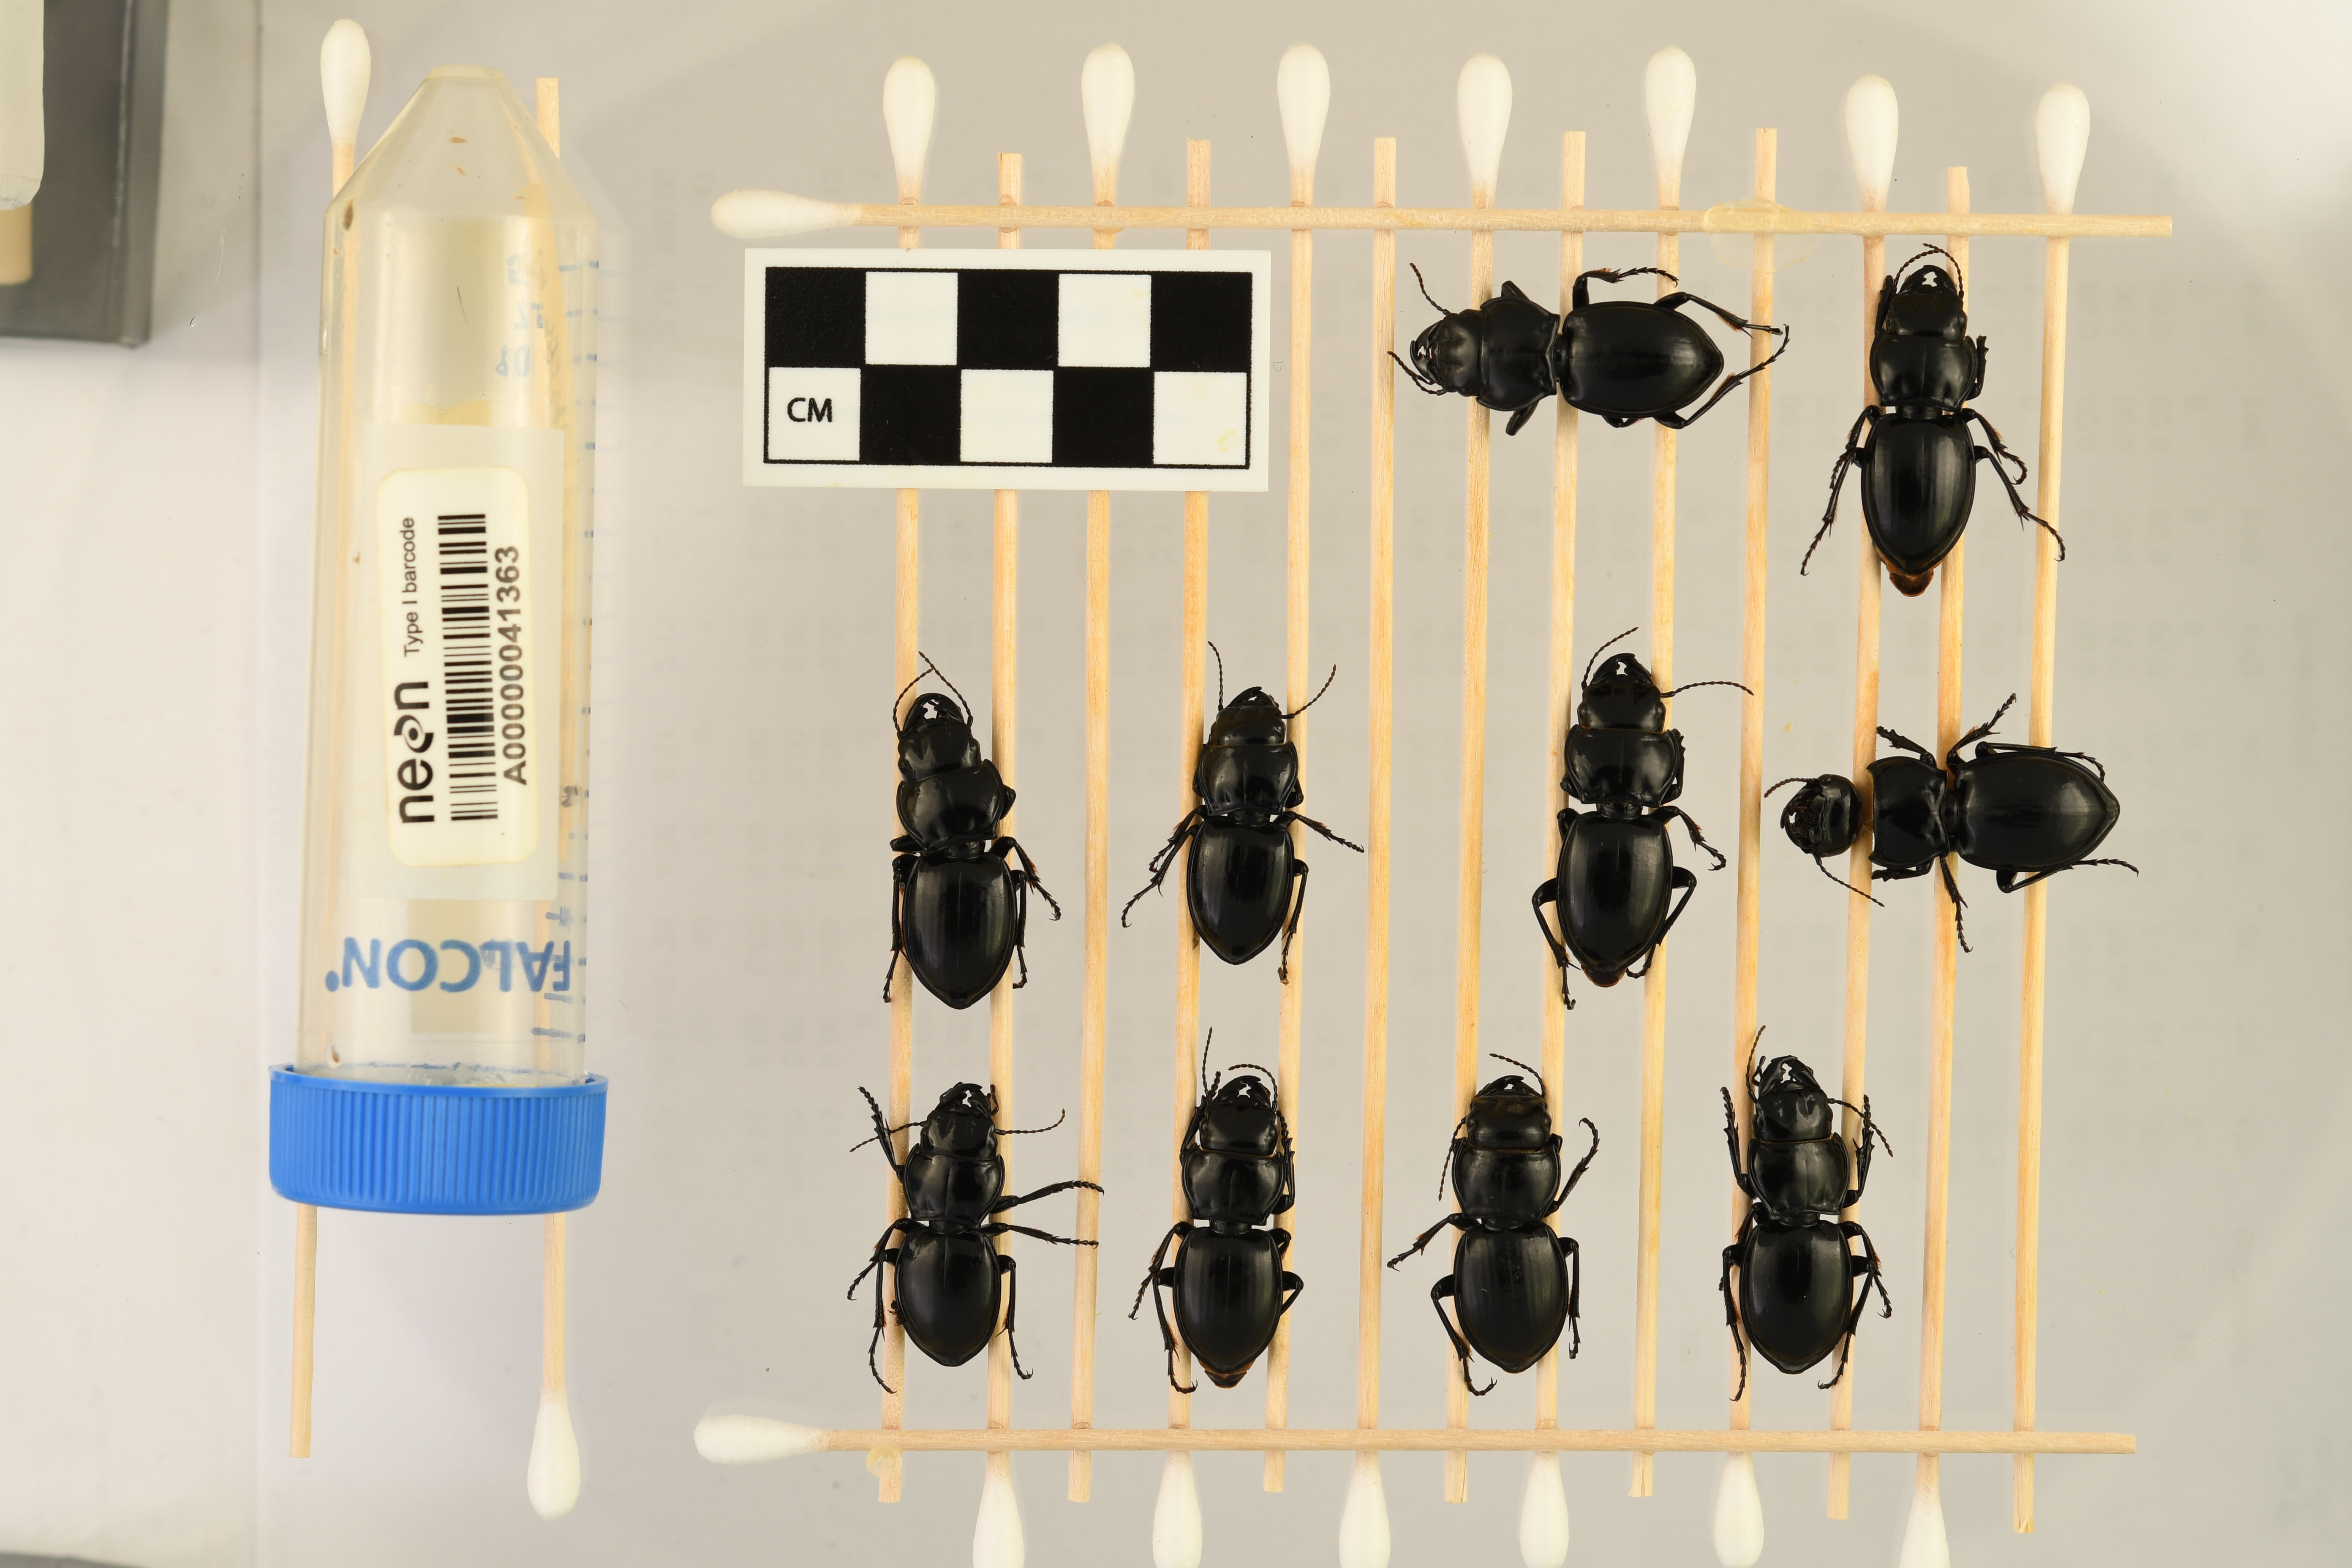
Pasimachus californicus — Konza Prairie Biological Station NEON, plot KONZ_002. Beetle 1, ElytraLength: 1.687 cm (lying flat: Yes)

Pasimachus californicus — Konza Prairie Biological Station NEON, plot KONZ_002. Beetle 1, ElytraWidth: 1.091 cm (lying flat: Yes)

Pasimachus californicus — Konza Prairie Biological Station NEON, plot KONZ_002. Beetle 2, ElytraLength: 1.7 cm (lying flat: Yes)

Pasimachus californicus — Konza Prairie Biological Station NEON, plot KONZ_002. Beetle 2, ElytraWidth: 1.068 cm (lying flat: Yes)

Pasimachus californicus — Konza Prairie Biological Station NEON, plot KONZ_002. Beetle 3, ElytraLength: 1.652 cm (lying flat: Yes)

Pasimachus californicus — Konza Prairie Biological Station NEON, plot KONZ_002. Beetle 3, ElytraWidth: 1.067 cm (lying flat: Yes)

Pasimachus californicus — Konza Prairie Biological Station NEON, plot KONZ_002. Beetle 4, ElytraLength: 1.546 cm (lying flat: Yes)

Pasimachus californicus — Konza Prairie Biological Station NEON, plot KONZ_002. Beetle 4, ElytraWidth: 1.008 cm (lying flat: Yes)

Pasimachus californicus — Konza Prairie Biological Station NEON, plot KONZ_002. Beetle 5, ElytraLength: 1.714 cm (lying flat: Yes)

Pasimachus californicus — Konza Prairie Biological Station NEON, plot KONZ_002. Beetle 5, ElytraWidth: 1.038 cm (lying flat: Yes)

Pasimachus californicus — Konza Prairie Biological Station NEON, plot KONZ_002. Beetle 6, ElytraLength: 1.741 cm (lying flat: Yes)

Pasimachus californicus — Konza Prairie Biological Station NEON, plot KONZ_002. Beetle 6, ElytraWidth: 1.157 cm (lying flat: Yes)

Pasimachus californicus — Konza Prairie Biological Station NEON, plot KONZ_002. Beetle 7, ElytraLength: 1.449 cm (lying flat: Yes)

Pasimachus californicus — Konza Prairie Biological Station NEON, plot KONZ_002. Beetle 7, ElytraWidth: 0.9775 cm (lying flat: Yes)

Pasimachus californicus — Konza Prairie Biological Station NEON, plot KONZ_002. Beetle 8, ElytraLength: 1.517 cm (lying flat: Yes)

Pasimachus californicus — Konza Prairie Biological Station NEON, plot KONZ_002. Beetle 8, ElytraWidth: 1.001 cm (lying flat: Yes)

Pasimachus californicus — Konza Prairie Biological Station NEON, plot KONZ_002. Beetle 9, ElytraLength: 1.577 cm (lying flat: Yes)

Pasimachus californicus — Konza Prairie Biological Station NEON, plot KONZ_002. Beetle 9, ElytraWidth: 1.093 cm (lying flat: Yes)

Pasimachus californicus — Konza Prairie Biological Station NEON, plot KONZ_002. Beetle 10, ElytraLength: 1.63 cm (lying flat: Yes)

Pasimachus californicus — Konza Prairie Biological Station NEON, plot KONZ_002. Beetle 10, ElytraWidth: 1.034 cm (lying flat: Yes)